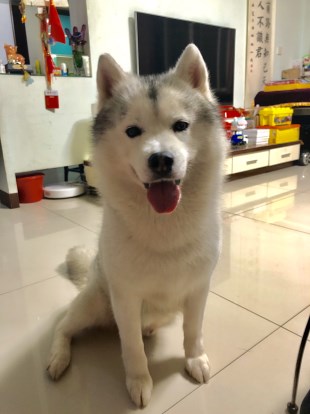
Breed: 1160-n000003-Siberian_husky